List of Public Image Ltd members

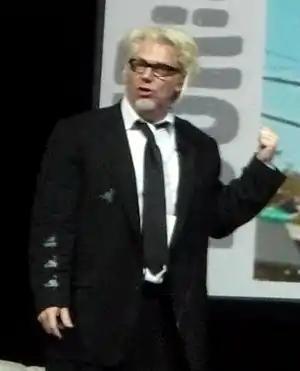
Martin Atkins, PiL drummer from 1979 to 1980, rejoined the band in 1982 and remained until 1985.

In September, Zvoncheck was replaced by Arthur Stead, and the group continued touring until the end of the year. During early 1984, Lydon and Atkins (with session contributors) finished working on the band's fourth album, which was released in July as "This Is What You Want... This Is What You Get". By the autumn, PiL had returned to touring, introducing a new lineup featuring guitarist Mark Schulz, bassist Bret Helm and keyboardist Jebin Bruni. The group toured until January 1985, after which they entered another period of inactivity which included Atkins leaving for a second time that summer. Later in the year, Lydon and the rest of the touring band members began working on a new album with producer Bill Laswell. However, due to the musicians' lack of studio experience, and Laswell's plans, they were replaced with a range of session performers.